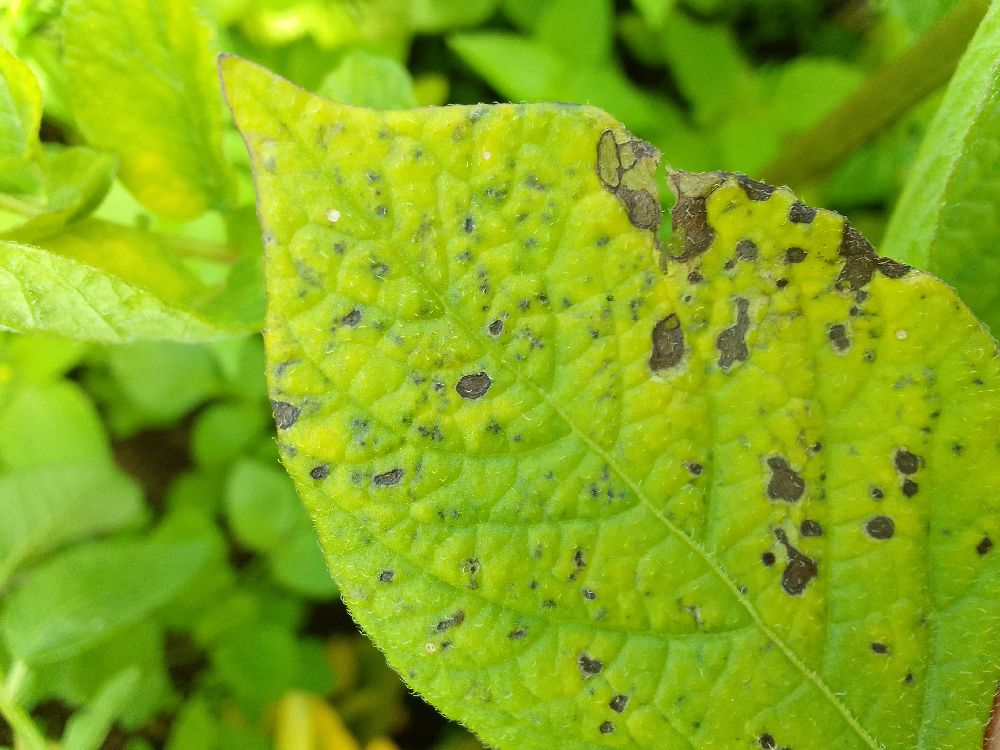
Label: Early blight